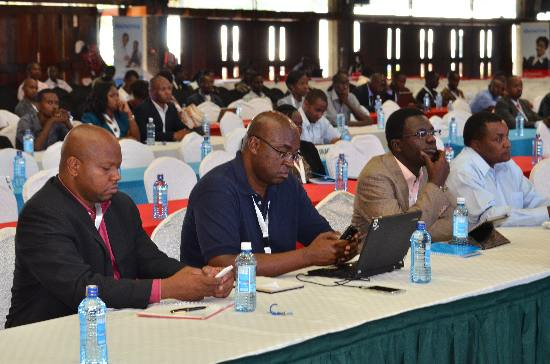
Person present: Yes